Francis Rous

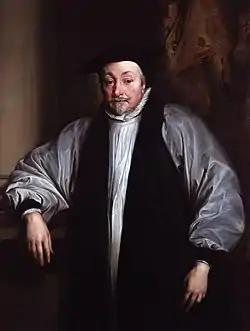
Rous was a fervent opponent of Archbishop Laud, executed in 1645

In 1626, he was elected Member of Parliament for Truro, then Tregony in 1628. Rous and Pym led the attack on Roger Maynwaring and Robert Sibthorpe, two clergymen who published sermons supporting divine right of kings, and passive obedience. Essentially political arguments, they were seen as undermining the role of Parliament, and condemned as such. In a speech made in January 1629, Rous argued if Arminianism continued to spread, 'true religion' was doomed; this inspired much of the subsequent opposition to Archbishop Laud. Charles responded by dissolving Parliament, initiating the period of Personal Rule that continued until 1640.